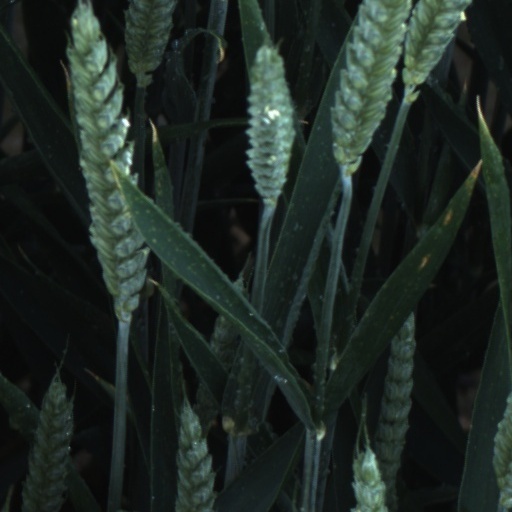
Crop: wheat